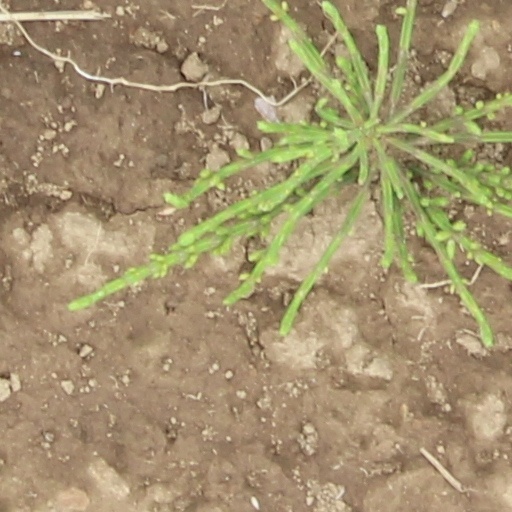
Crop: wheat